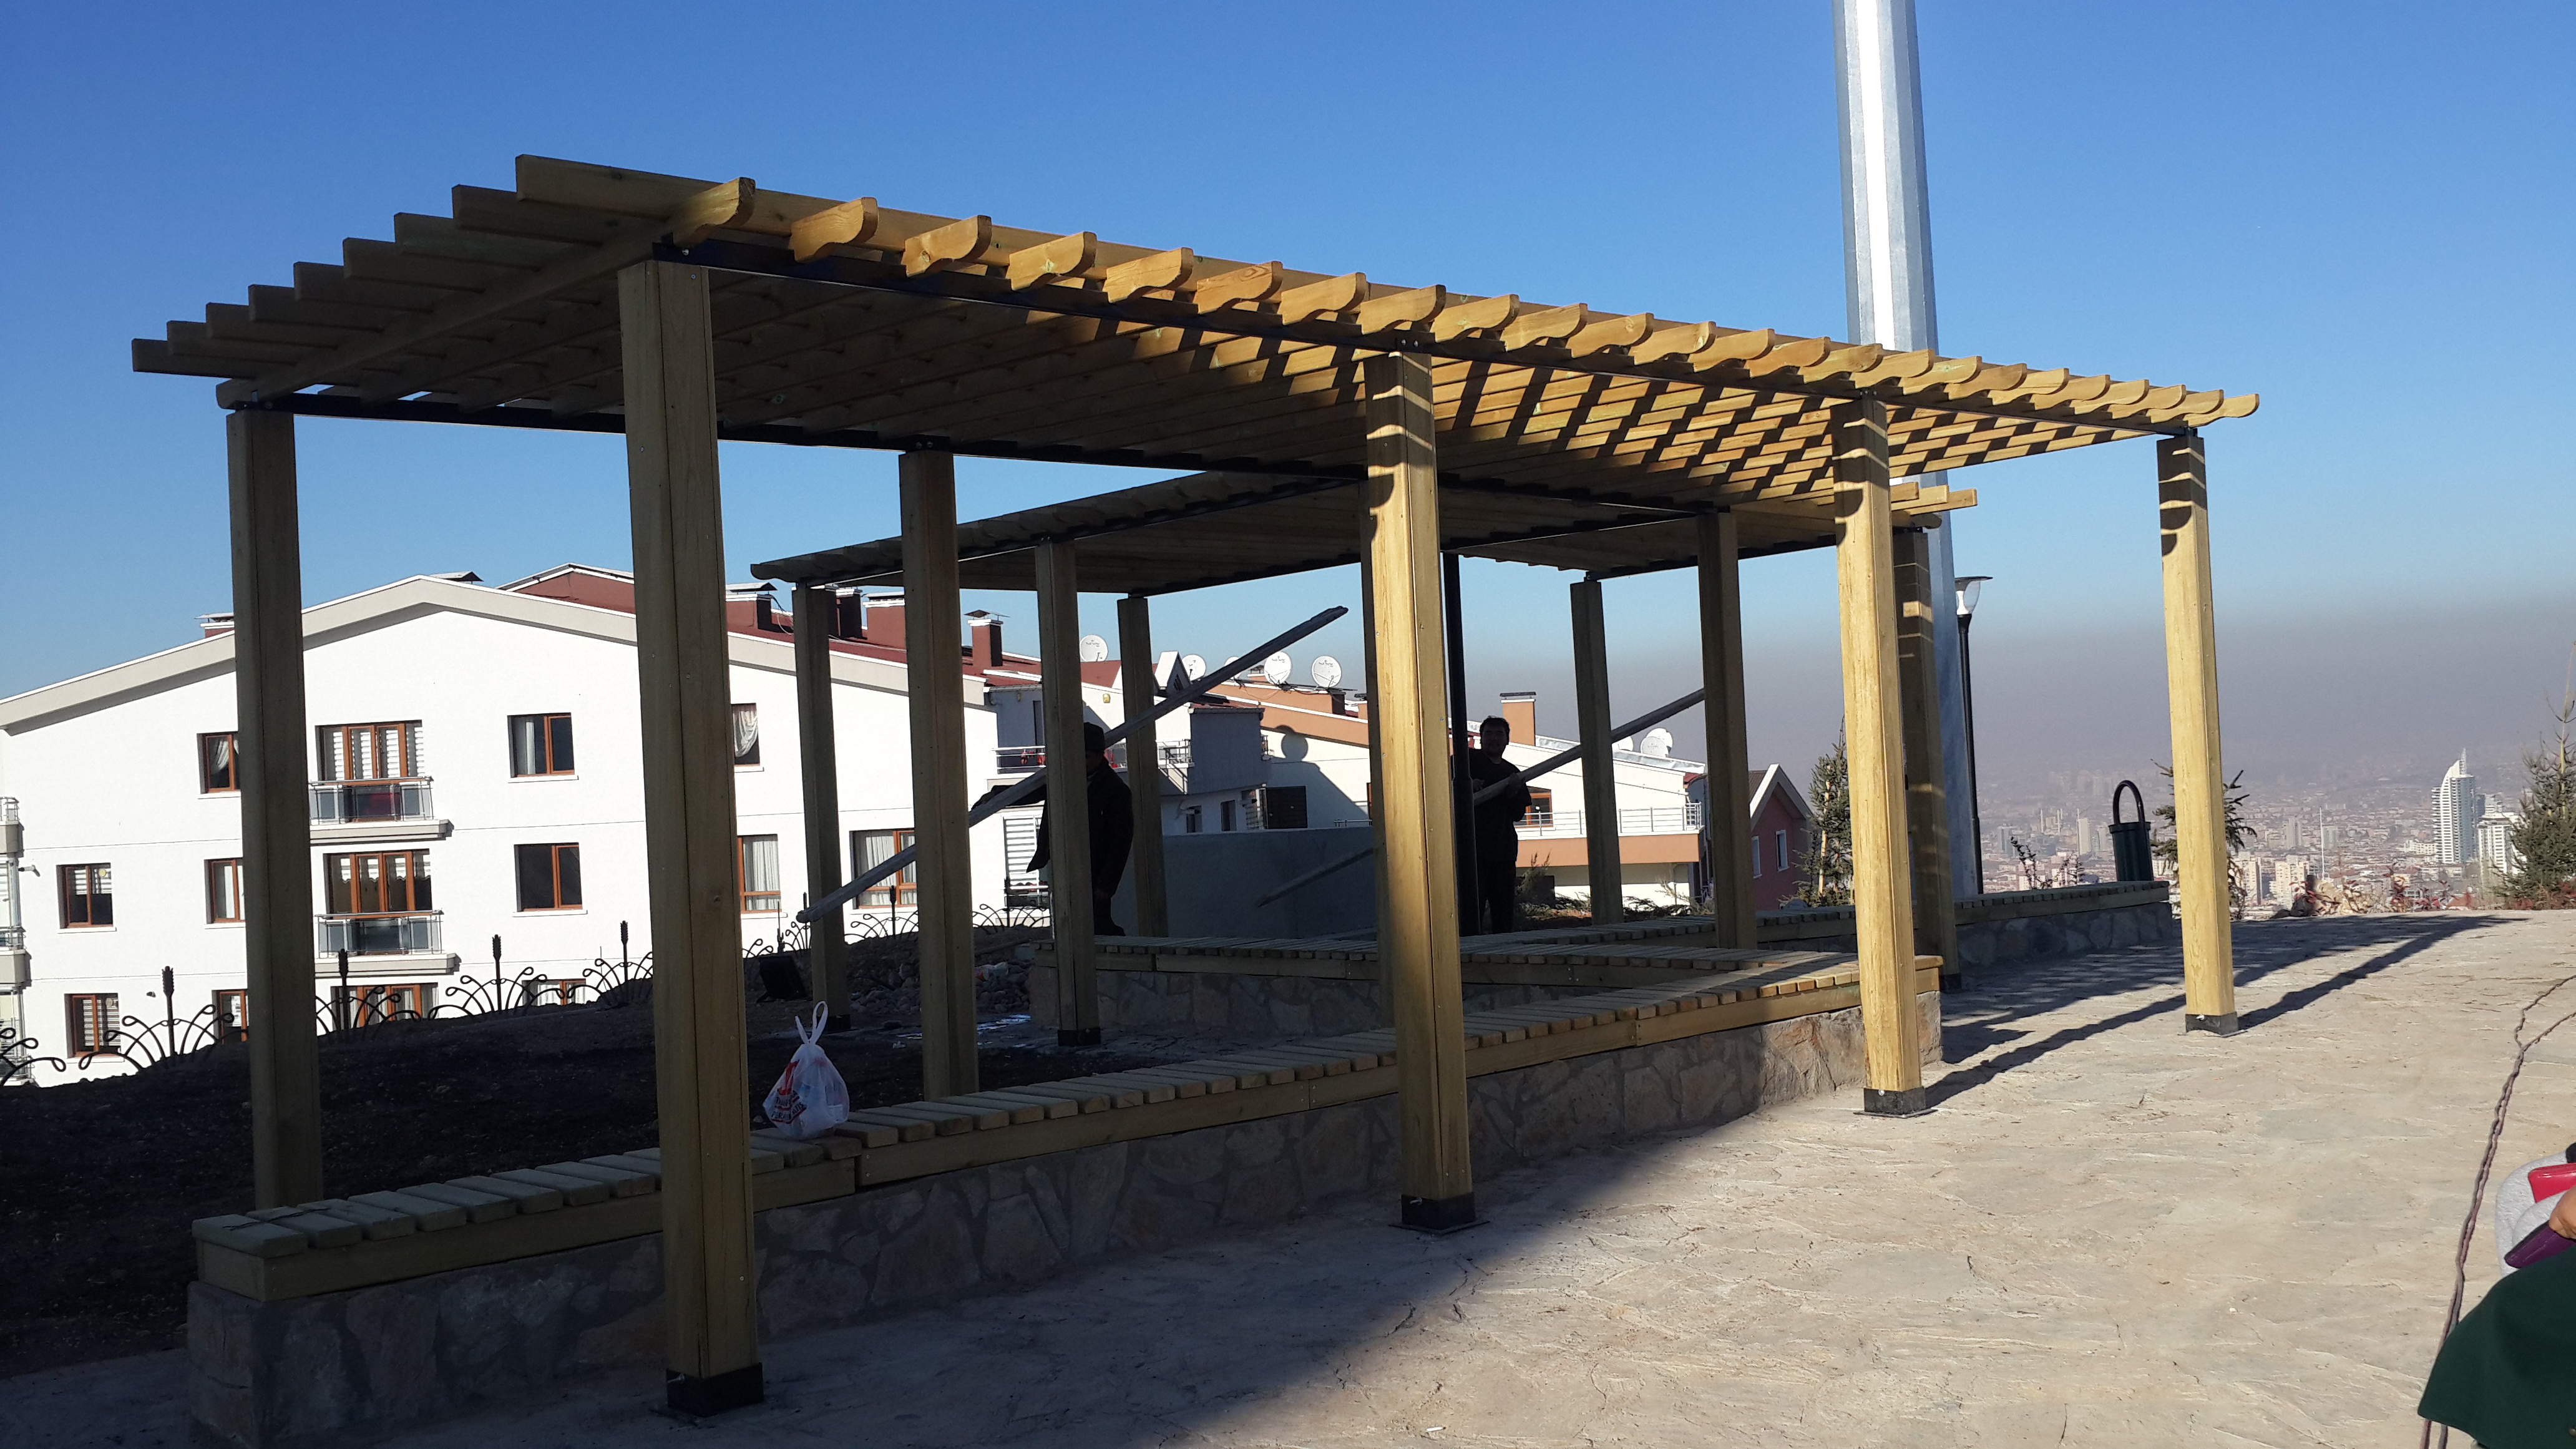
house, wooden, pergola, shade, building, outdoor structure, roof, gazebo